AII amacrine cells

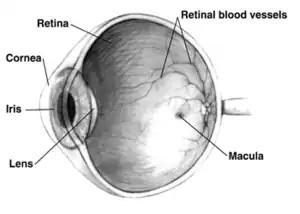
A diagram of the retina of the eye.

AII (A2) amacrine cells are a subtype of amacrine cells. Amacrine cells are neurons that exist in the retina of mammals to assist in interpreting photoreceptive signals. AII amacrine cells serve the critical role of transferring light signals from rod photoreceptors to the retinal ganglion cells (which contain the axons of the optic nerve).